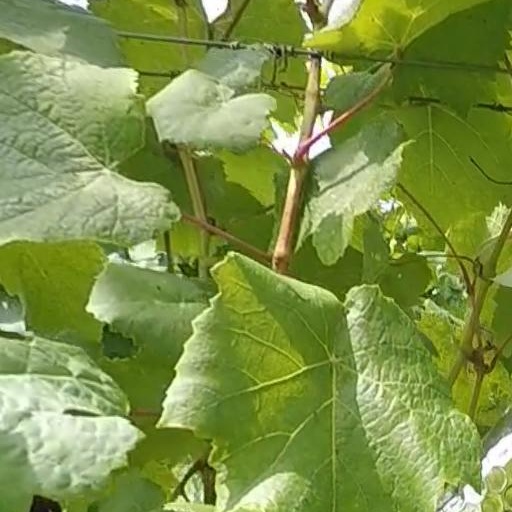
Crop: grape